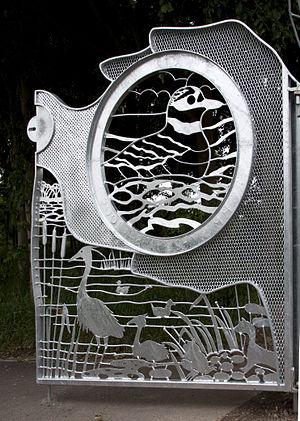
Tim Tolkien est un sculpteur britannique né en septembre 1962. Il est le petit-neveu de l'écrivain J. R. R. Tolkien.